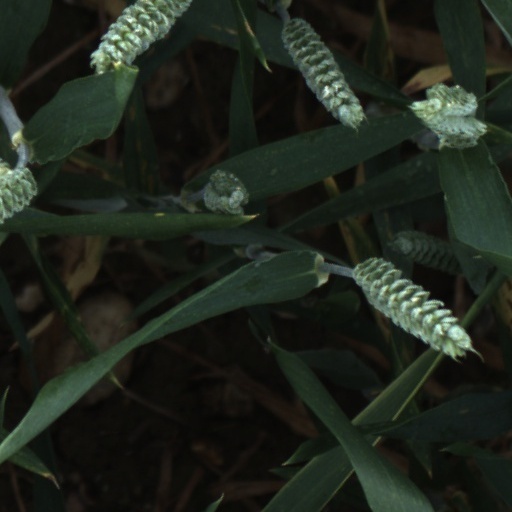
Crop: wheat